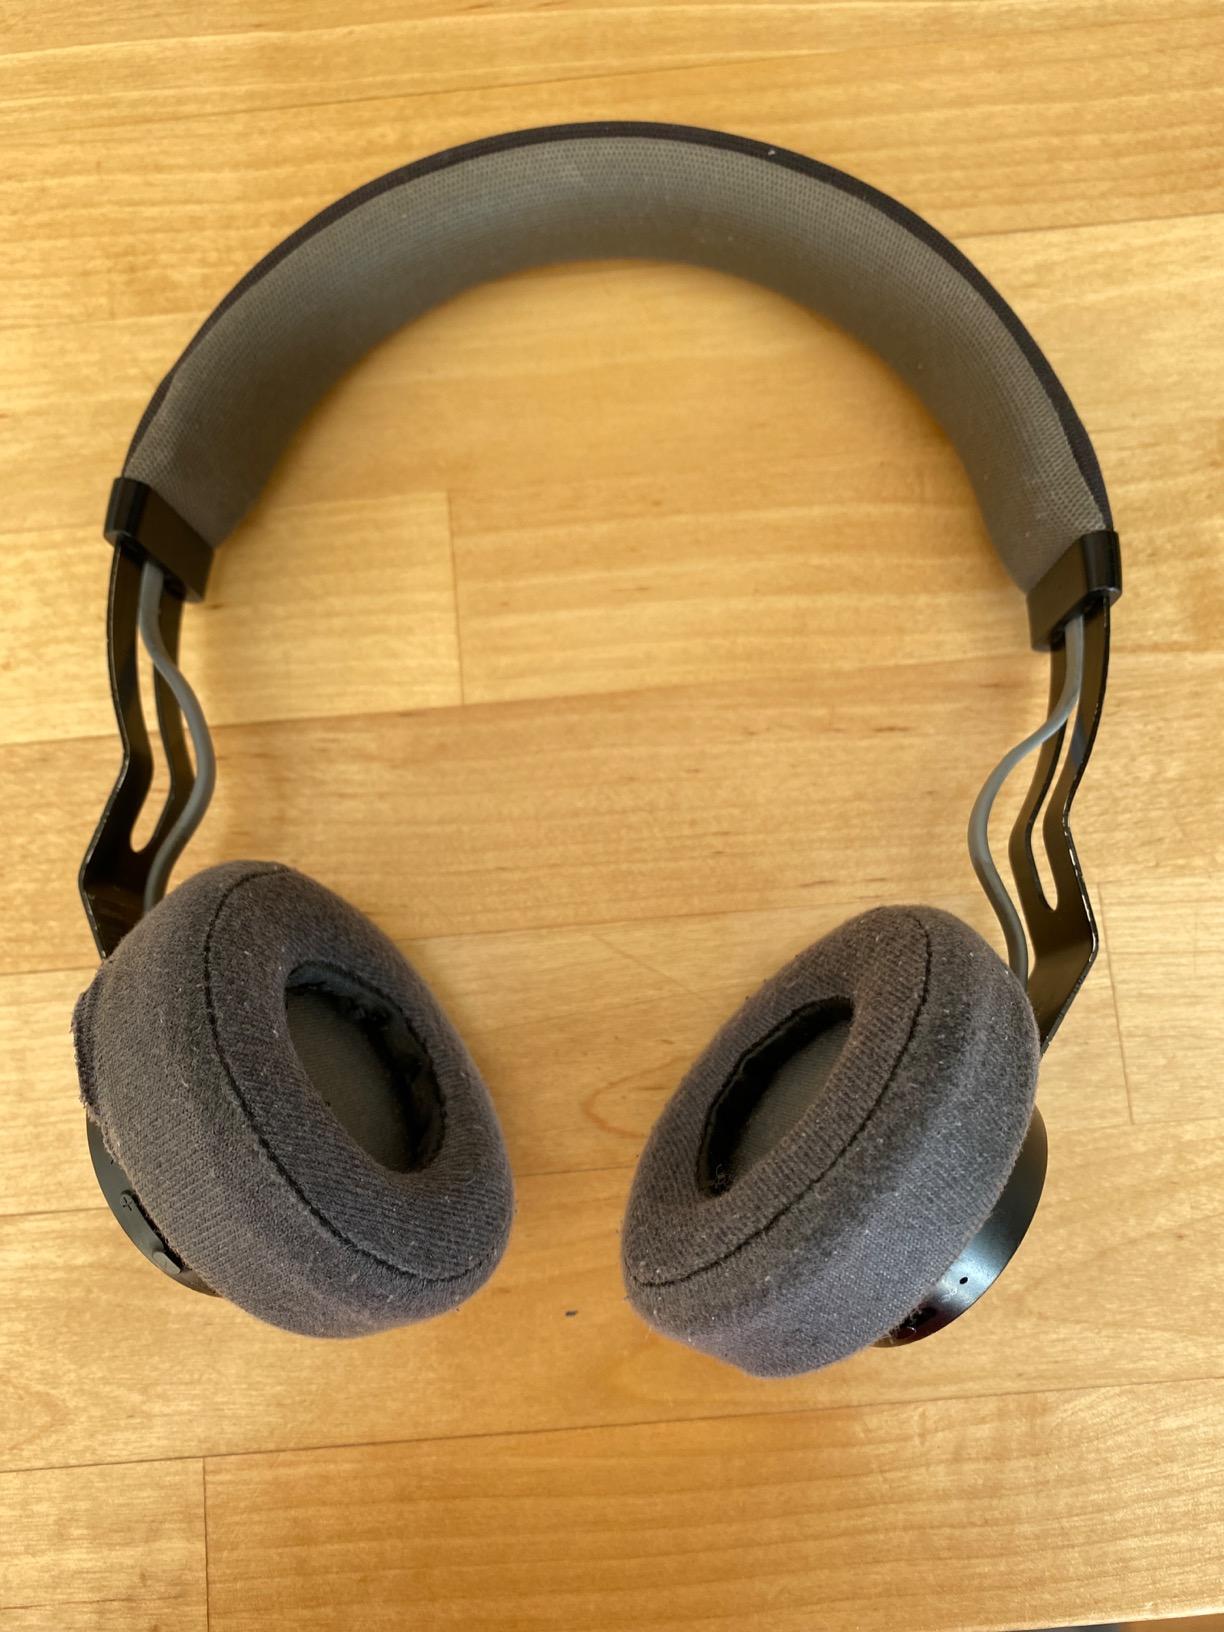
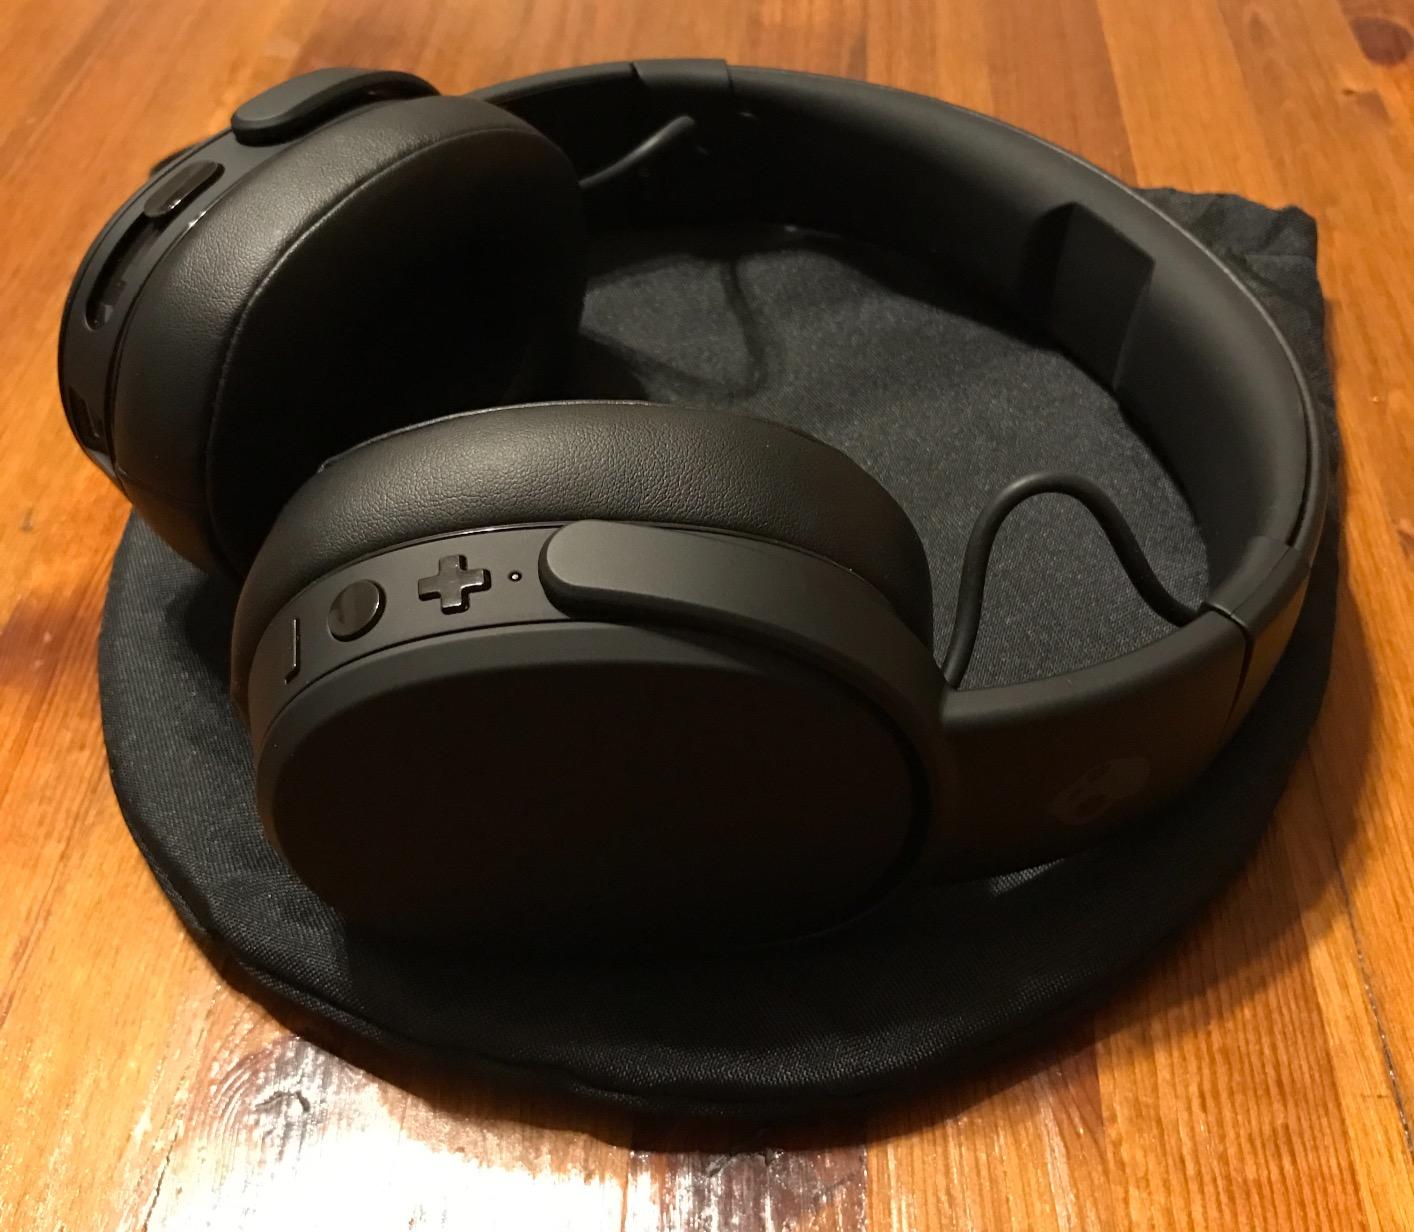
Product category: headphones
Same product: no